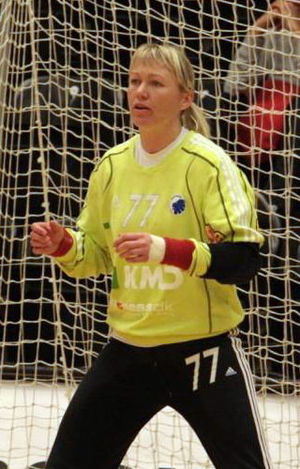
Verdens bedste håndboldspiller / Kvinder / Galleri
Årets bedste håndboldspiller er en udmærkelse som blev etableret i 1984, og som tildeles en mandlig og en kvindelig håndboldspiller. Udmærkelsen bliver uddelt af IHF, og vinderne afgøres ved en afstemning i World Handball Magazine og af besøgende på IHF's hjemmeside.